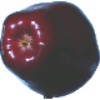
Label: Apple Red Delicious 1